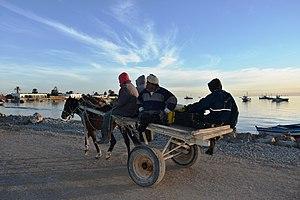
Le gouvernorat de Sfax, créé en 1956, est l'un des 24 gouvernorats de la Tunisie. Il est situé dans l'est du pays et couvre une superficie de 7 545 km² soit 4,6 % de la superficie du pays. Il abrite une population de 955 421 habitants en 2014, ce qui le place au second rang derrière le gouvernorat de Tunis. Son chef-lieu est Sfax.